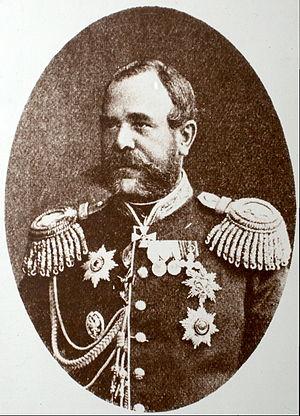
Nicolas Nikolaïevitch Obroutchev, né en 1830 à Varsovie et mort en France en 1904 à Jaure Inhumé à Saint-Pétersbourg, est un général et homme de lettres russe.